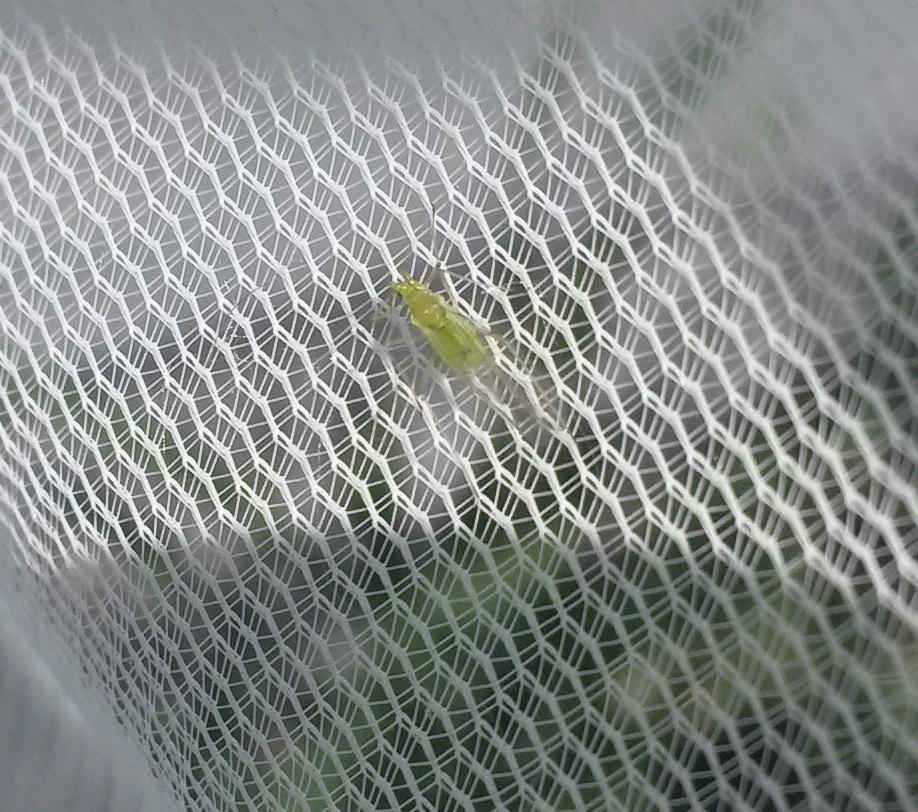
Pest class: cereal_grass_aphid